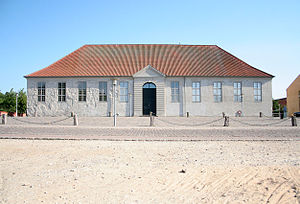
Frederiksværk
Gjethuset i da:Frederiksværk, vestfløjen. Gjethuset var en central del af kanonværket (Gjethuset var støbehuset). Gjethuset blev opført i to etaper; en nordfløj (færdigopført i 1764) og en dertil hørende trefløjet industribygning (færdigopført i 1769). Gjethuset findes endnu; efter en periode med kraftigt forfald i sidste halvdel af det 20. århundrede blev Gjethuset og området omkring det restaureret i et storstilet byggeprojekt i starten af 1990'erne. I dag er Gjethuset kulturhus.
Frederiksværk er en by i Nordsjælland med 12.694 indbyggere, beliggende mellem Arresø og Roskilde Fjord. Byen ligger i Halsnæs Kommune i den nordvestlige del af Region Hovedstaden.